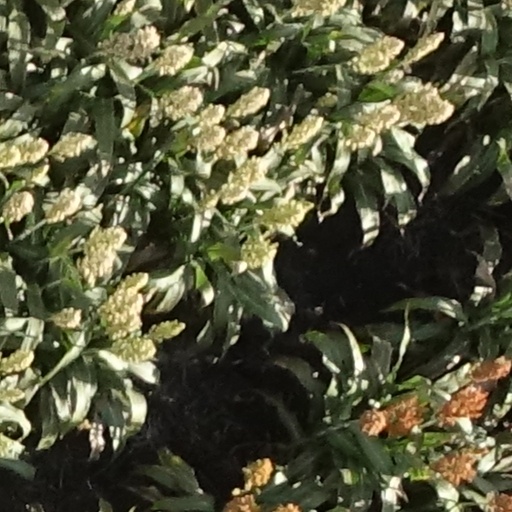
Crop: sorghum